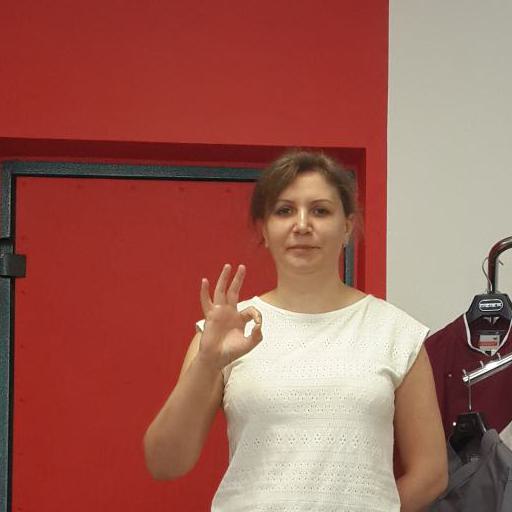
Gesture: ok